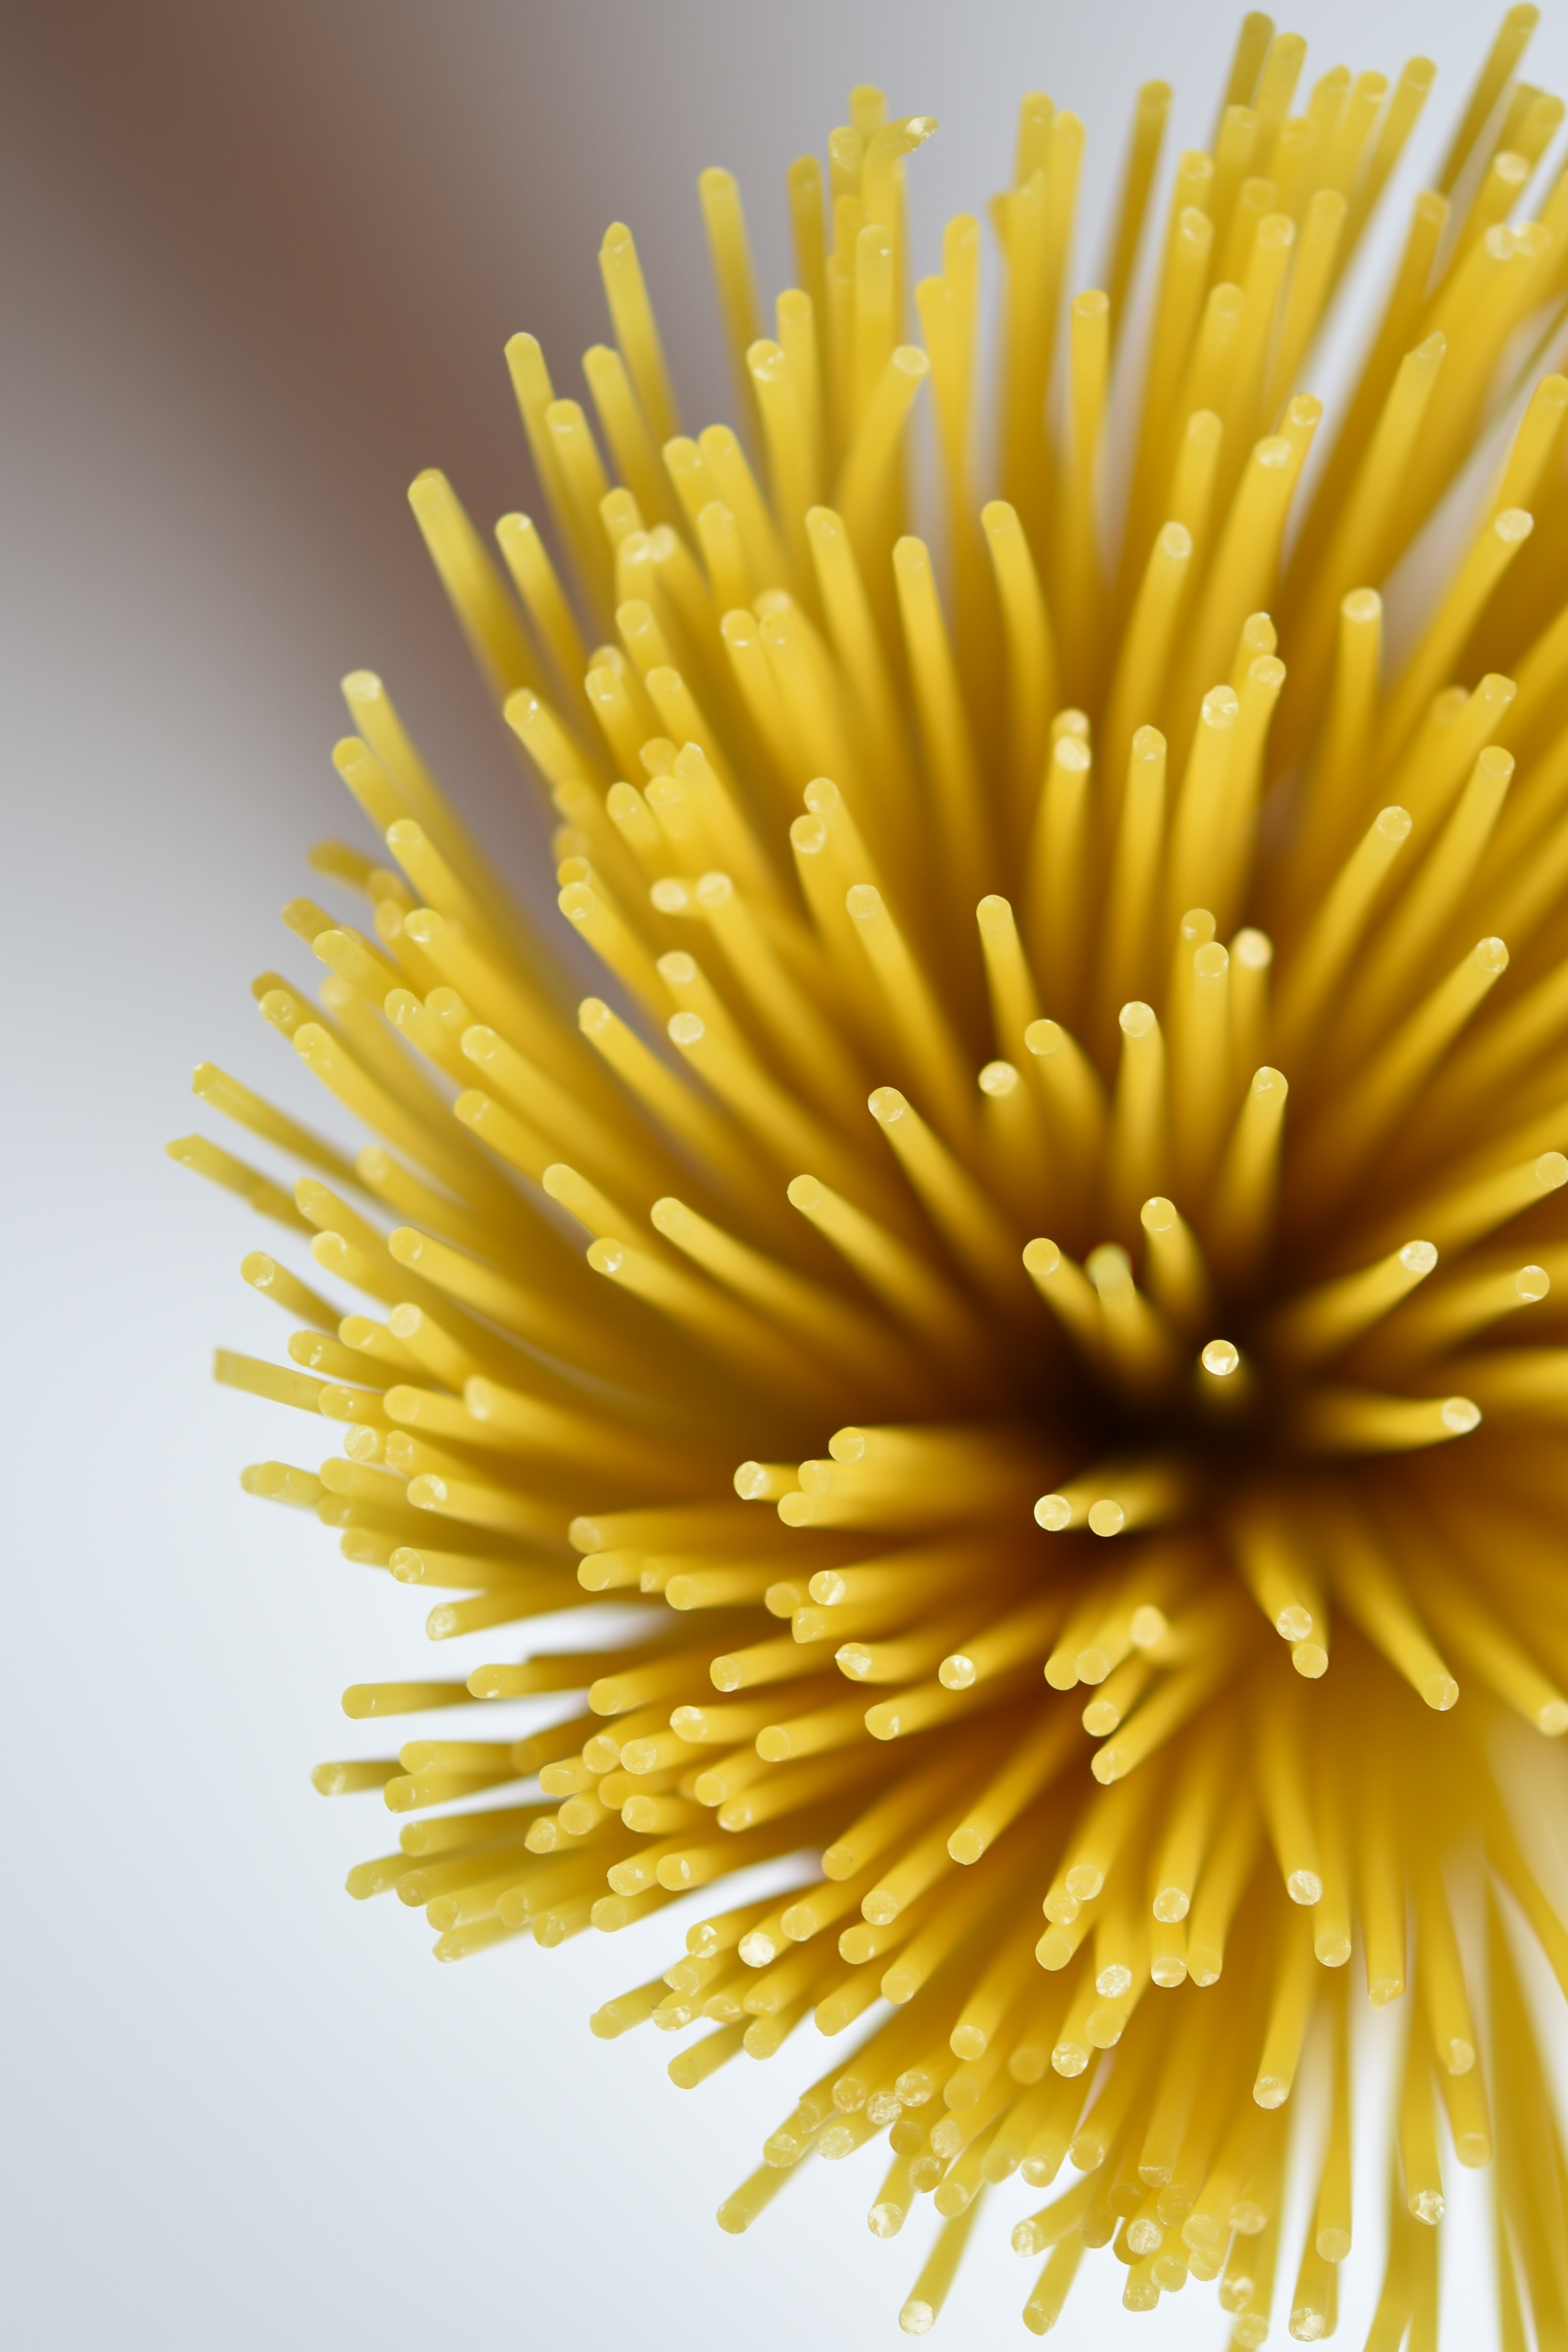
blur, plant, leaf, flower, petal, pollen, macro, yellow, close, flora, close up, noodles, sharpness, macro photography, flowering plant, daisy family, spagetti, land plant, chrysanths